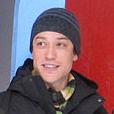
Age: 42